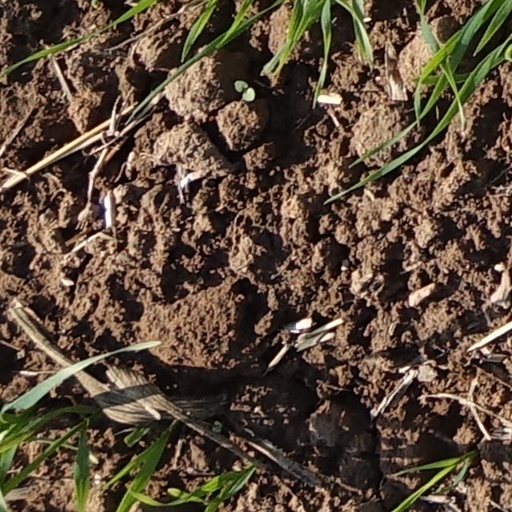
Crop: wheat